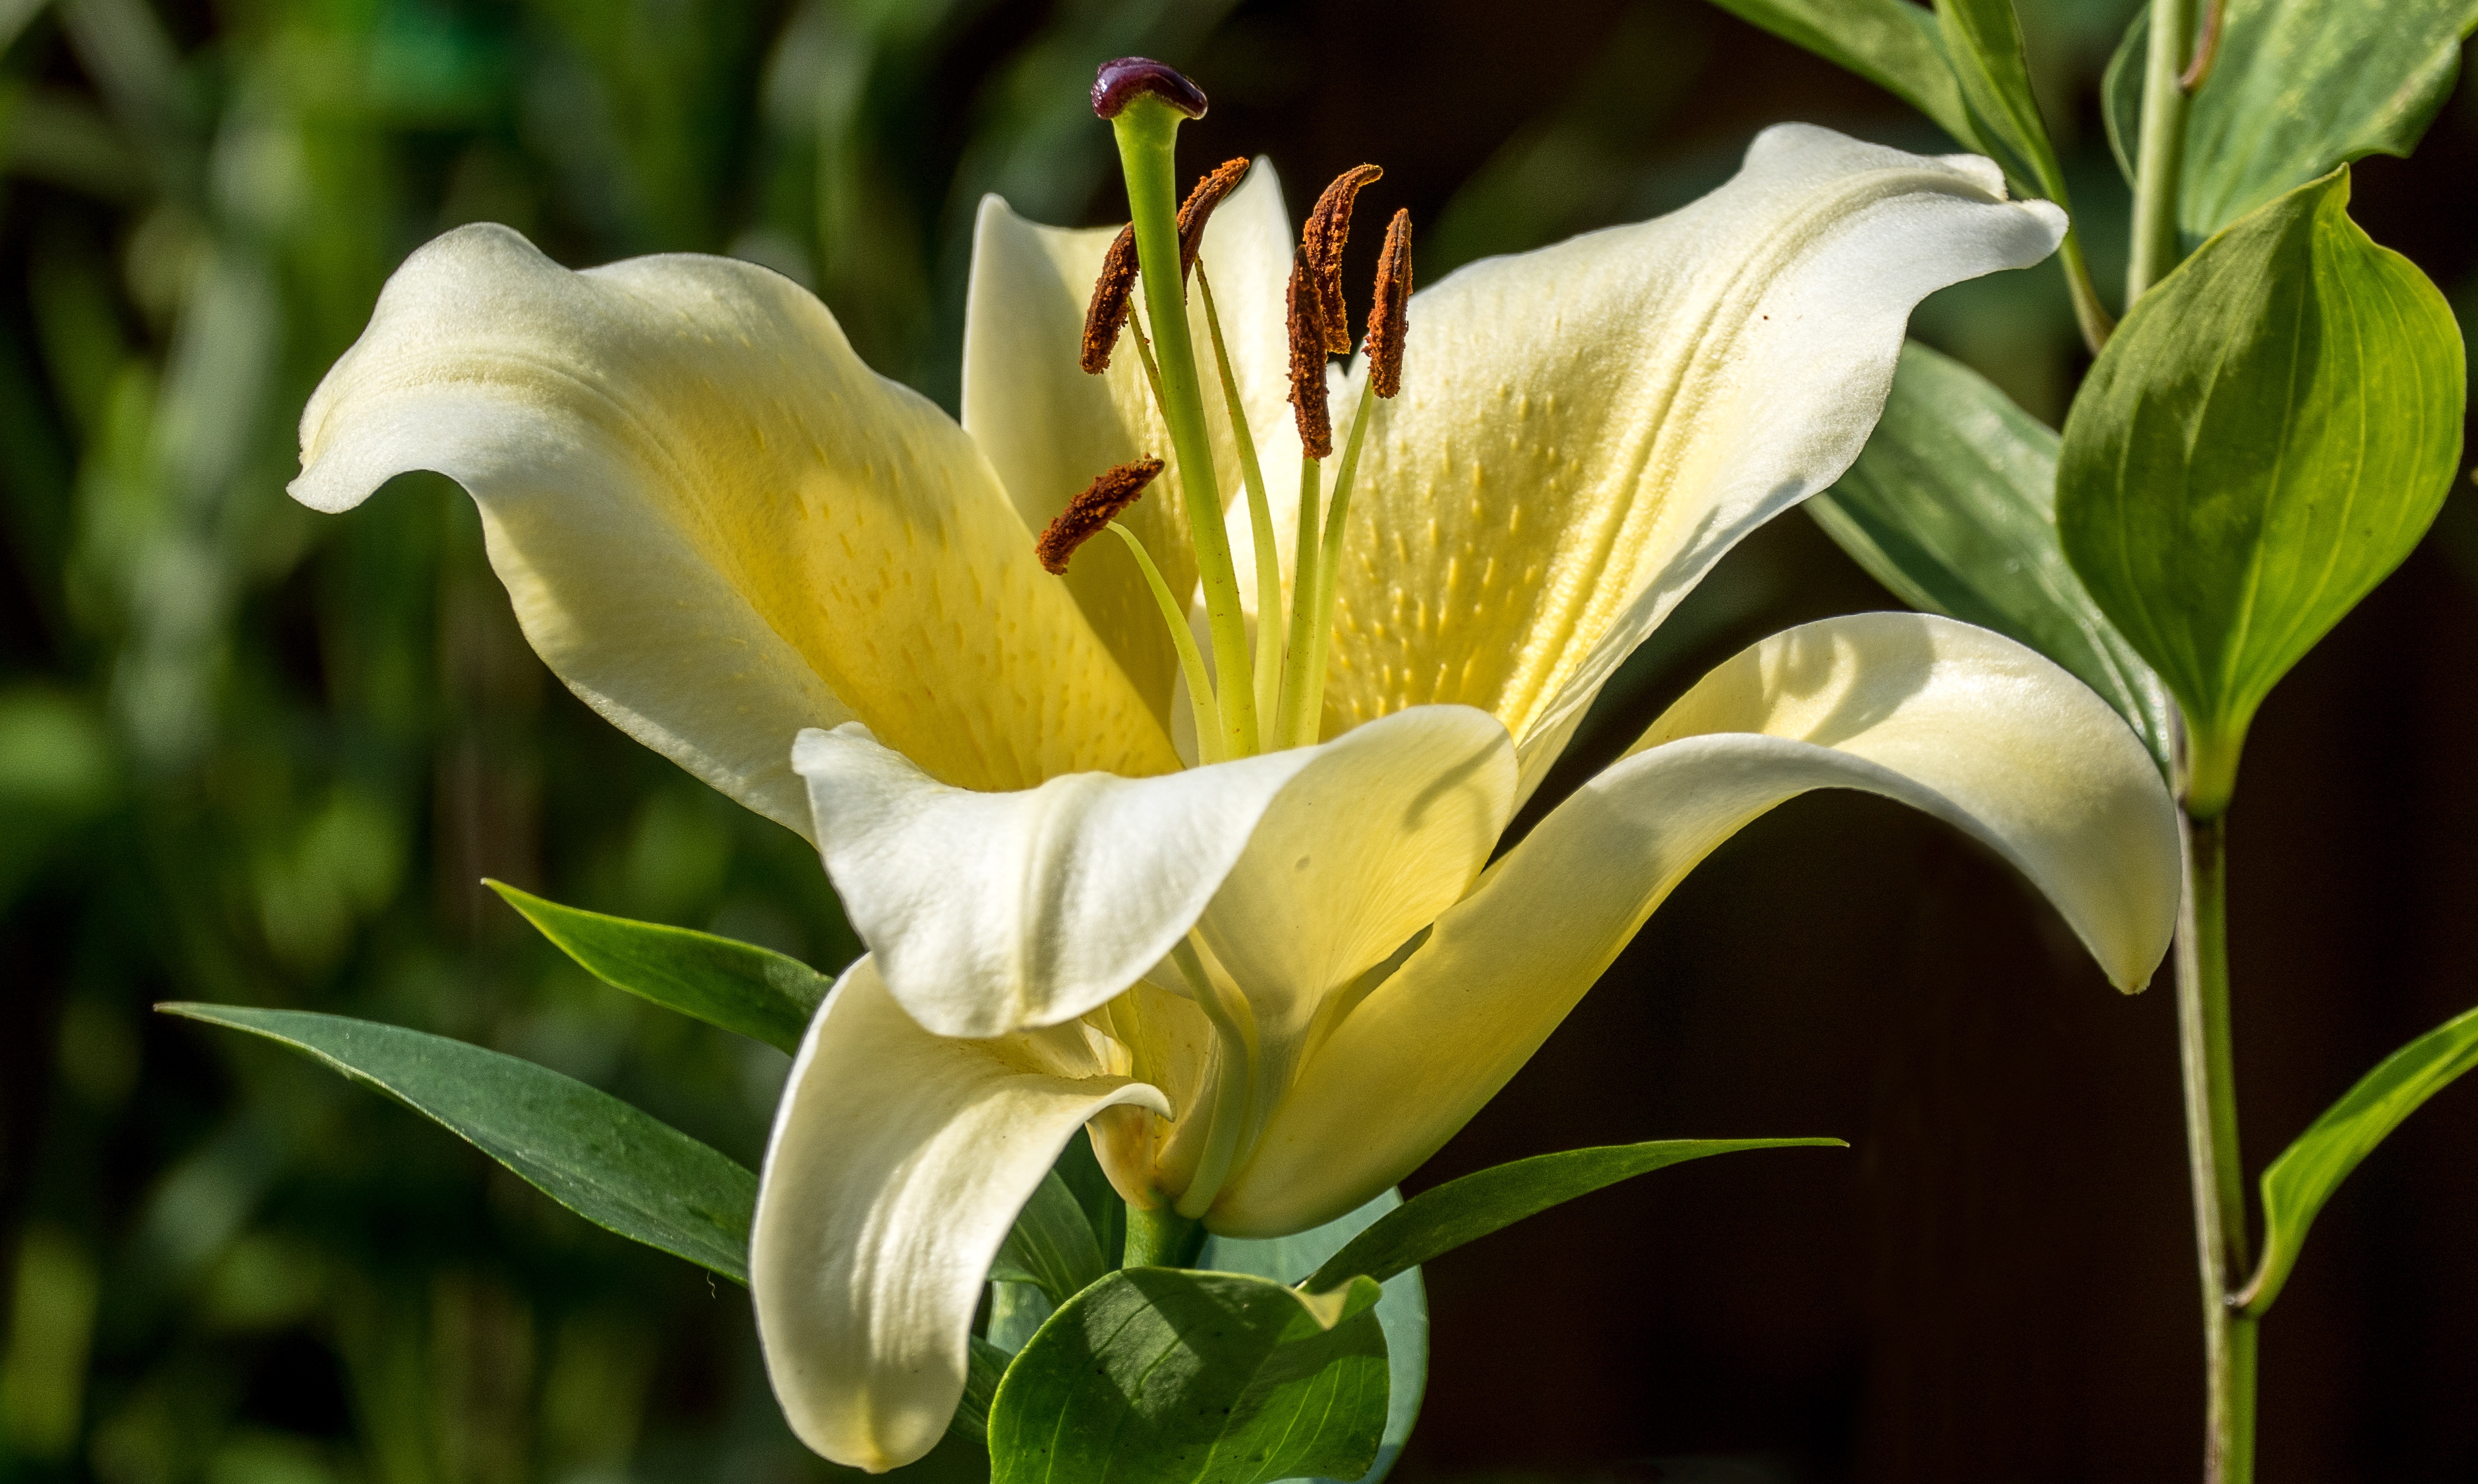
nature, blossom, plant, white, flower, petal, green, botany, yellow, garden, flora, lily, arum, macro photography, flowering plant, summer flower, spring white, land plant, fawn lily